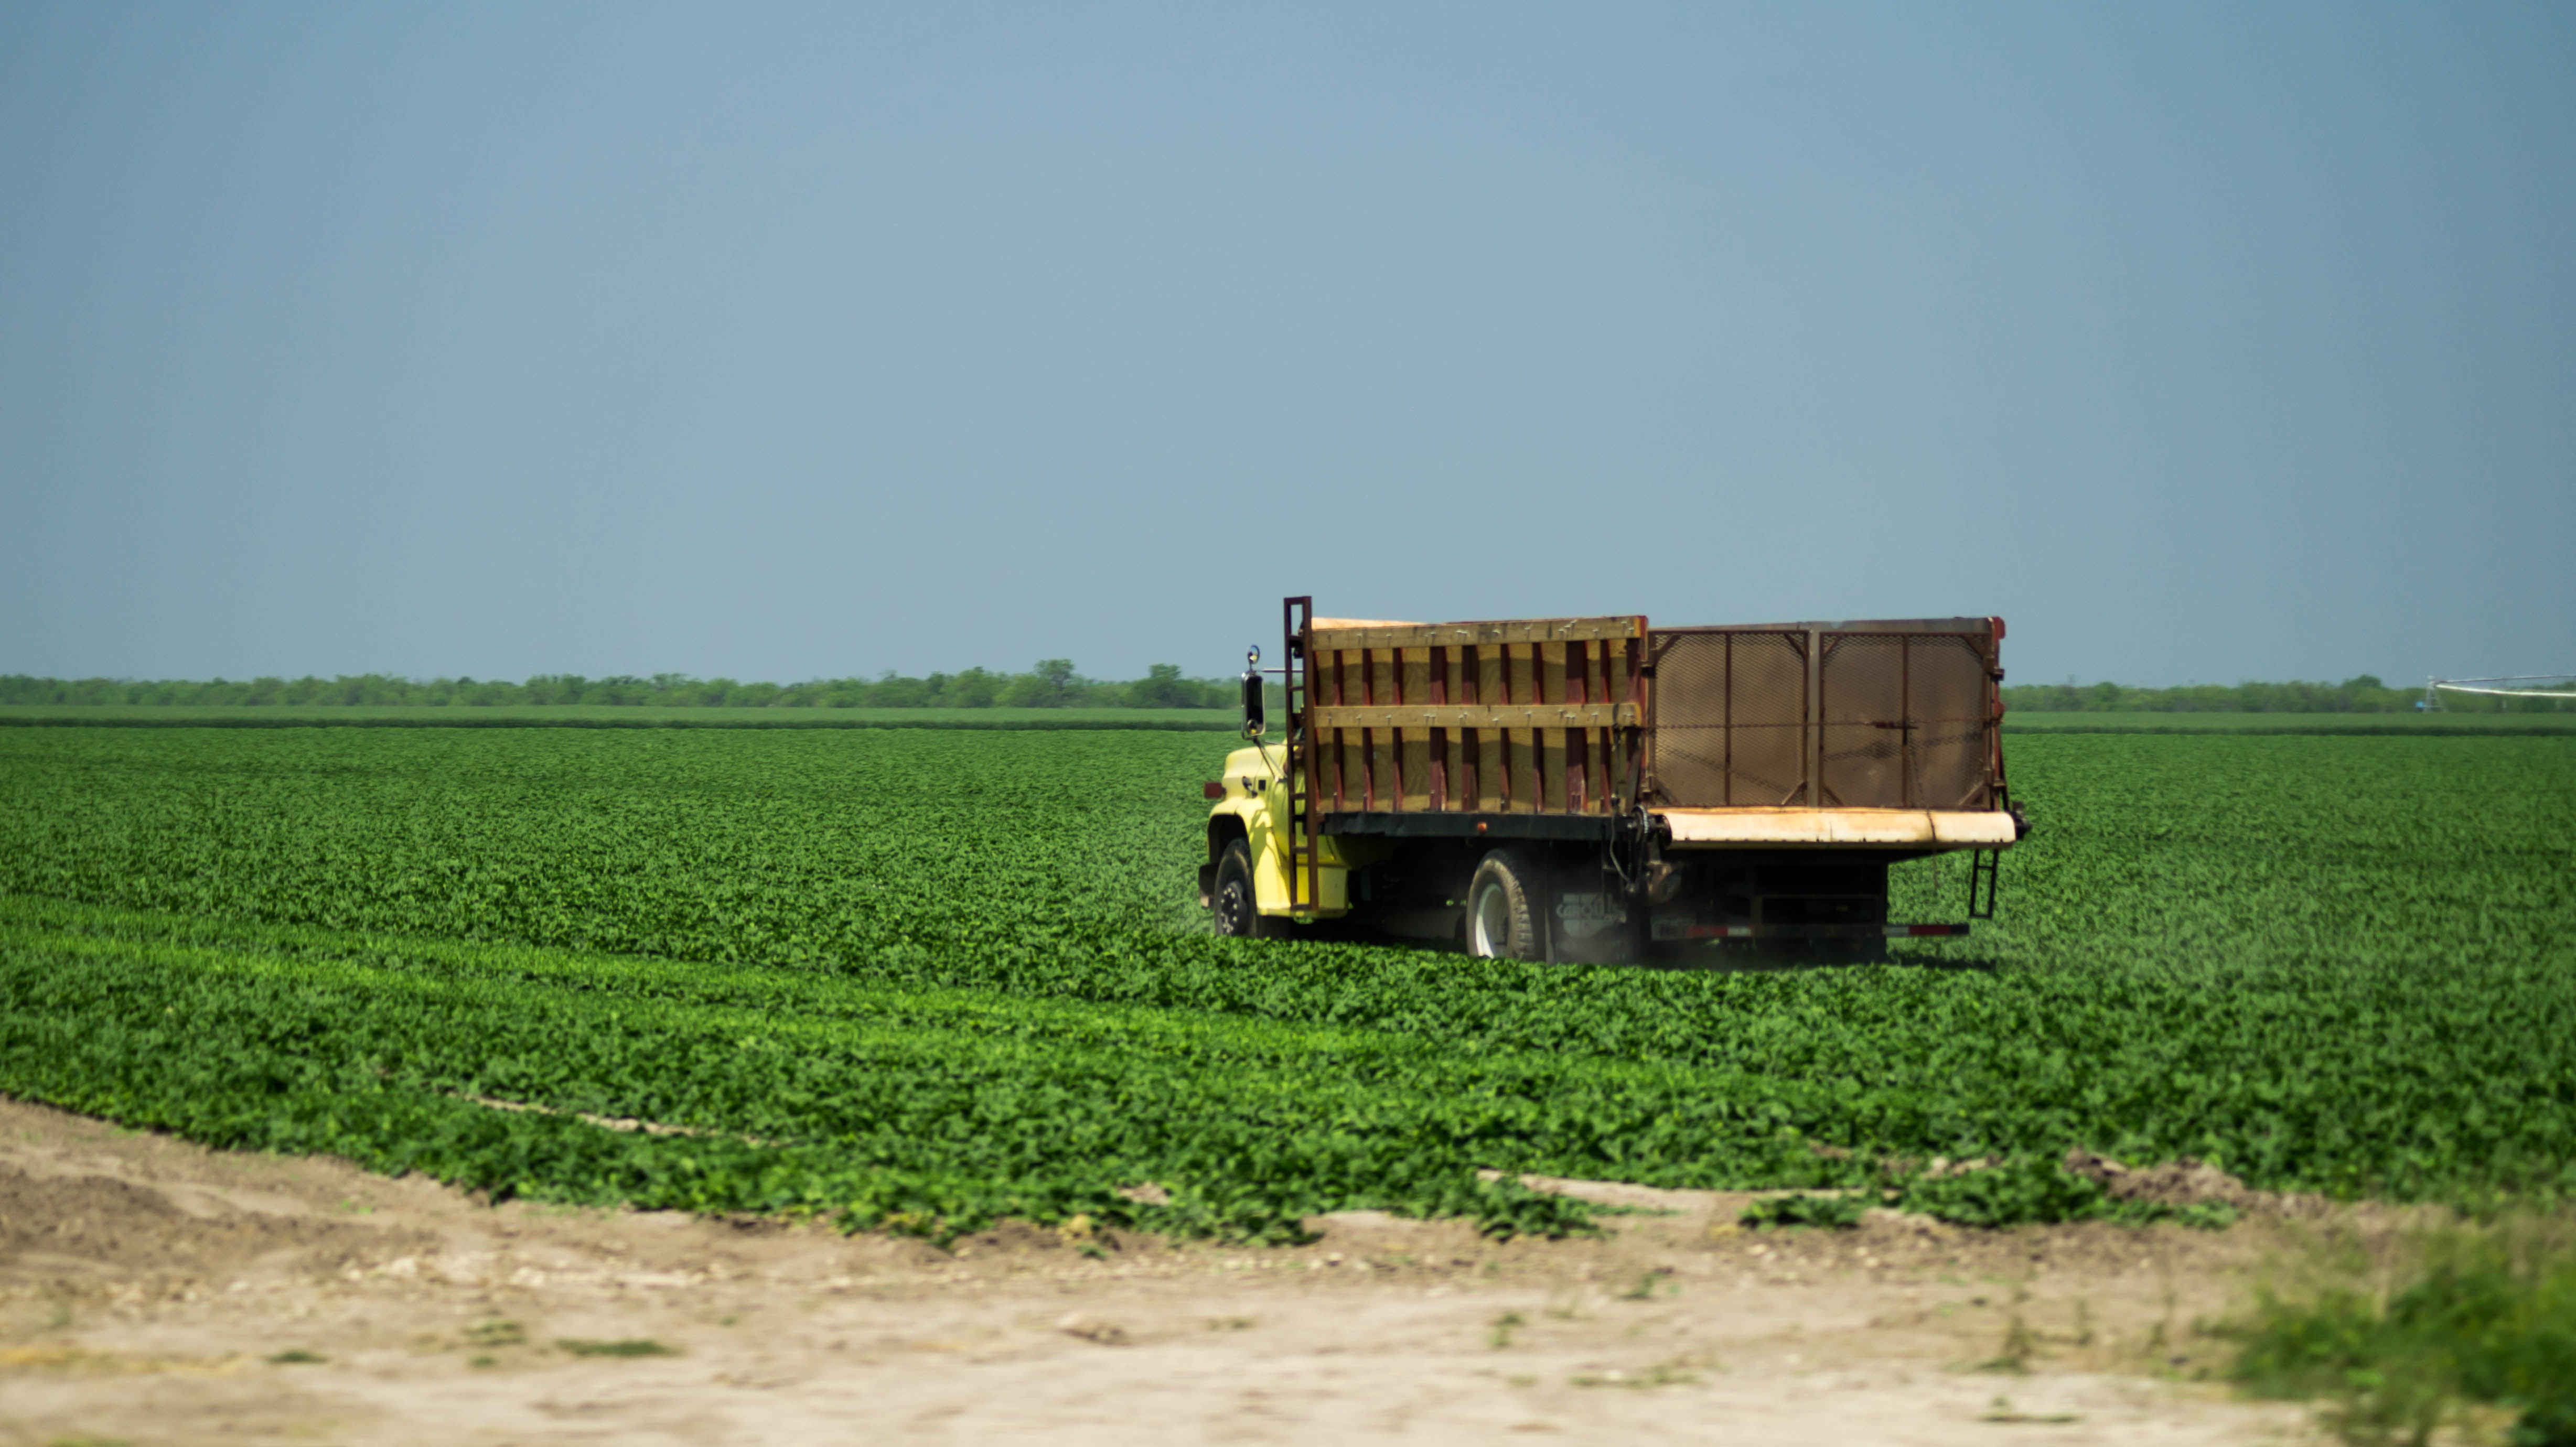
landscape, field, farm, prairie, transport, harvest, vehicle, crop, pasture, ranch, soil, agriculture, plain, camion, rural area, grass family, sembradillo